Koningsmantel (Netherlands)

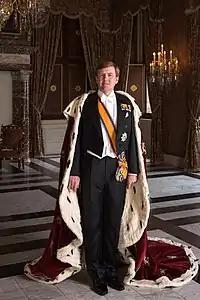
King Willem-Alexander wearing the Dutch royal mantle

The royal mantle of the Netherlands is worn only by the Dutch monarch at their inauguration. As Dutch monarchs are never crowned, it is more appropriate to speak of a royal mantle than a coronation mantle.